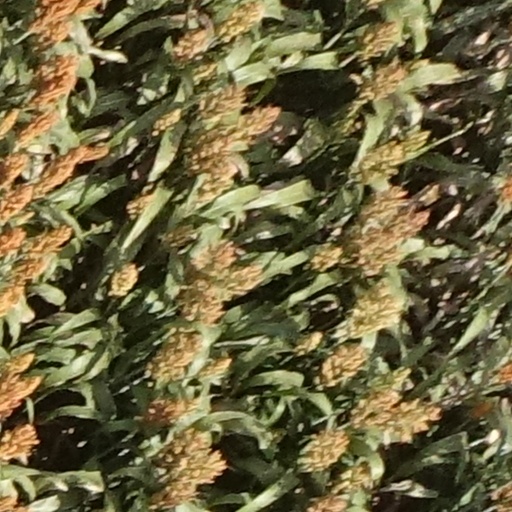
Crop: sorghum